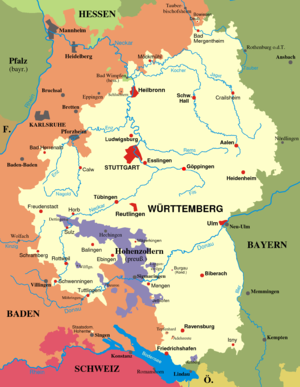
Le royaume de Wurtemberg est l'un des 25 États souverains de l'Empire allemand. Monarchie constitutionnelle, le royaume adhère à la Confédération de l'Allemagne du Nord le 25 novembre 1870 et intègre l'Empire allemand en janvier 1871.